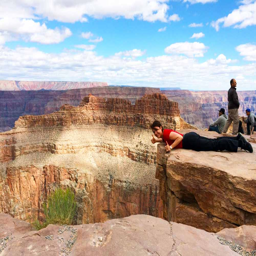
how to see tourist attraction with a fear of heights